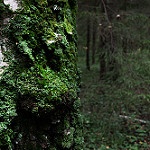
Scene: Outdoor